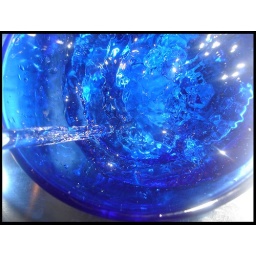
An experiment with light and a blue glass plate on top of a blue glass bowl, in a metal sink. No retouches.